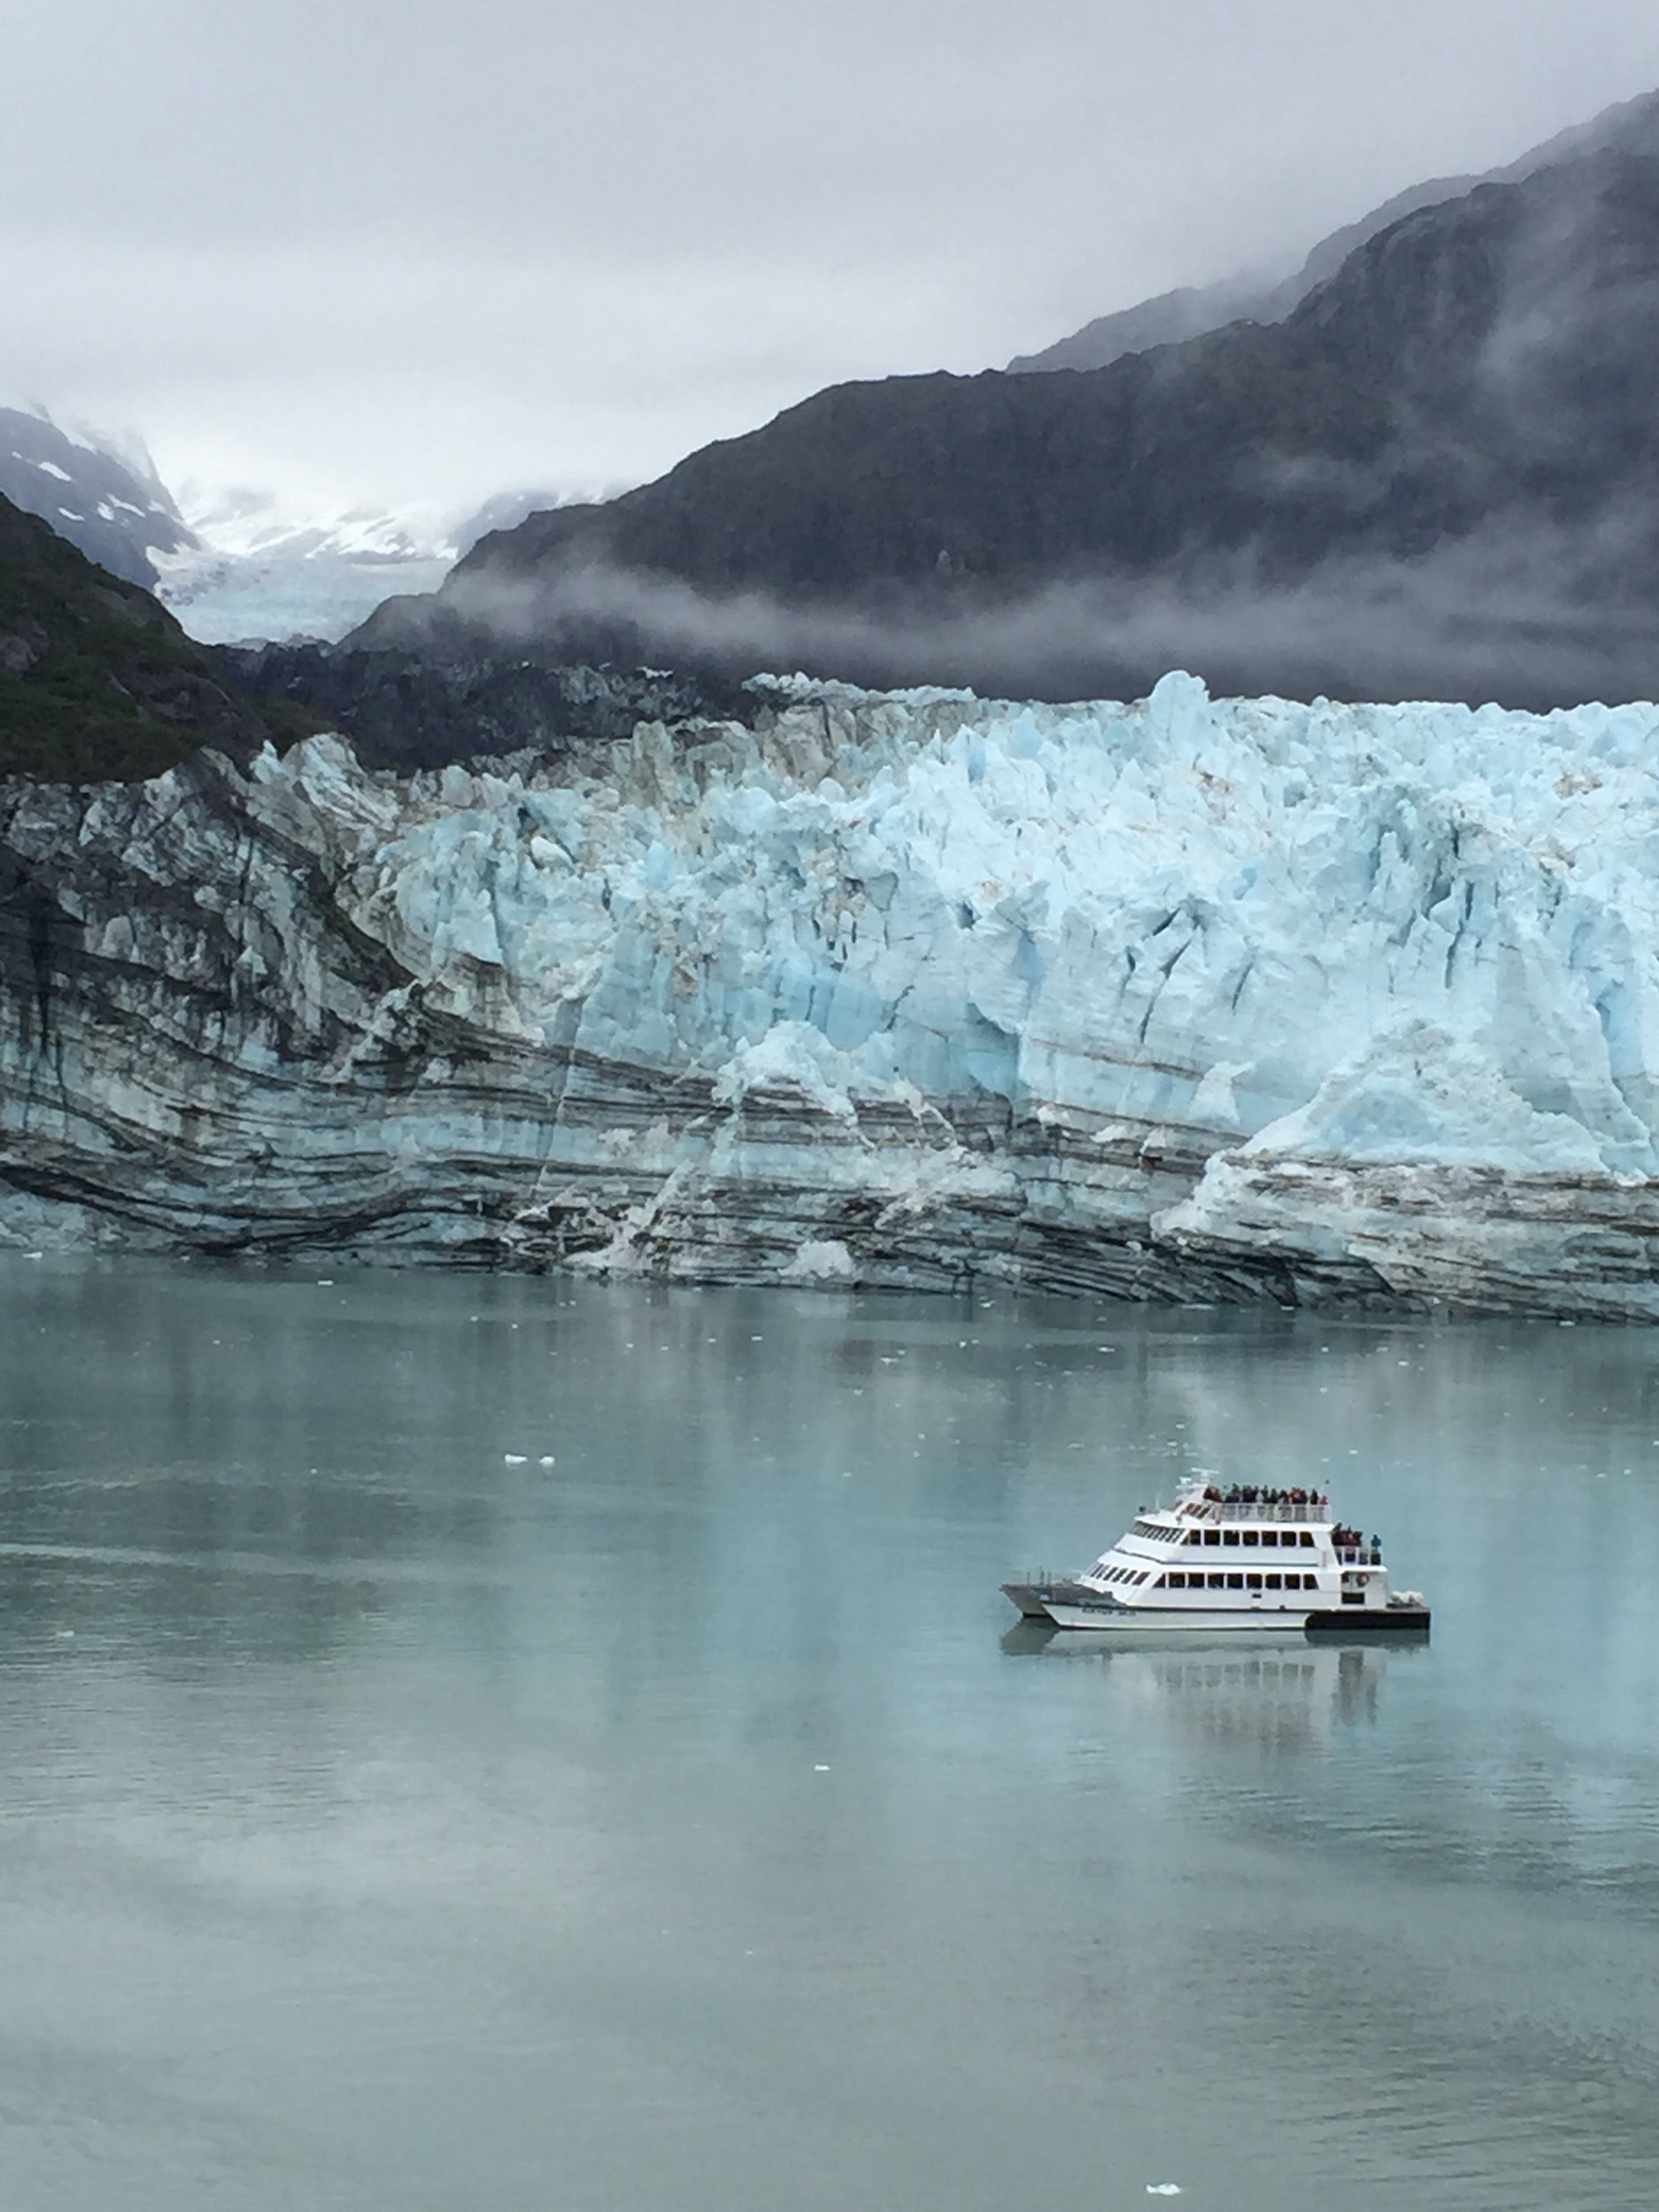
sea, coast, water, ocean, mountain, snow, boat, wave, lake, travel, ice, reflection, vehicle, glacier, bay, fjord, arctic, alaska, loch, landform, arctic ocean, geographical feature, atmospheric phenomenon, glacial landform